Kane 103.7 FM

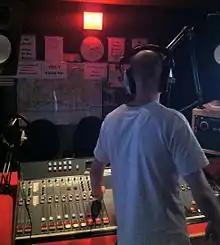
Kane FM Studio

Through advertising bi-hourly between shows, Kane FM also receive local sponsorship from businesses and services and trades in and around the Guildford area.